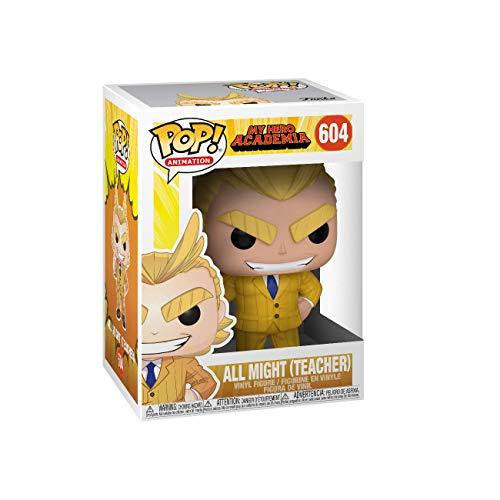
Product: Funko Pop! Animation: My Hero Academia - Teacher All Might
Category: Toys & Games | Toy Figures & Playsets | Action Figures
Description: From My hero Academia, teacher all might, as a stylized POP vinyl from Funko.
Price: $9.49
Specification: ProductDimensions:2.5x2.5x3.8inches|ItemWeight:6.4ounces|ShippingWeight:8.5ounces|ASIN:B07Q1JVZMW|Itemmodelnumber:42932|Manufacturerrecommendedage:6yearsandup